Whyte notation

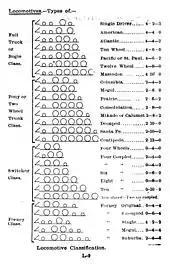
Whyte notation from a handbook for railroad industry workers published in 1906

The Whyte notation is a classification method for steam locomotives, and some internal combustion locomotives and electric locomotives, by wheel arrangement. It was devised by Frederick Methvan Whyte, and came into use in the early twentieth century following a December 1900 editorial in "American Engineer and Railroad Journal".